Foreign nobility in Norway

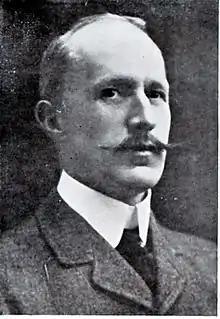
Thor von Ditten.

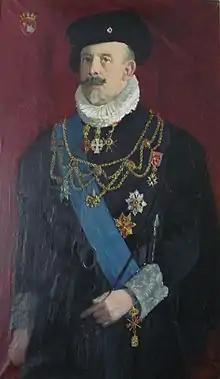
Christopher Tostrup Paus, a Norwegian of the Eastern Norwegian patriciate, was ennobled in 1923 by the Pope and conferred a hereditary comital title, recognised by the Holy See and Italy. The family has previously claimed, but never received official recognition of, status as ancient nobility.

Foreign nobility in Norway refers to foreign persons and families of nobility who in past and present have lived in Norway as well as to non-noble Norwegians who have enjoyed foreign noble status. Although being noble in their native countries, their foreign noble status did not automatically lead to naturalisation when entering the Kingdom. While some immigrant families were naturalised and became a part of the Norwegian nobility and later the Dano-Norwegian nobility, like Wedel-Jarlsberg, others did not apply for or receive a particular recognition, like de Créqui dit la Roche.